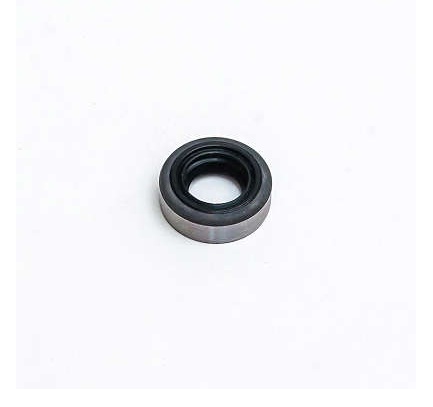
RETENTOR - 5142 - 00289-BAG
Brand: ARCA
ALAVANCA DO COMANDO DO EIXO ACOPLADO VALTRA KH08048 FIAT ALLIS 71401575 AGRALE M90 4002010012005
Category: Vehicles & Parts > Vehicle Parts & Accessories > Motor Vehicle Parts > Motor Vehicle Transmission & Drivetrain Parts > Drive Shafts